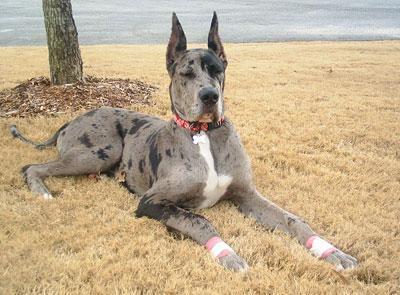
Great_Dane